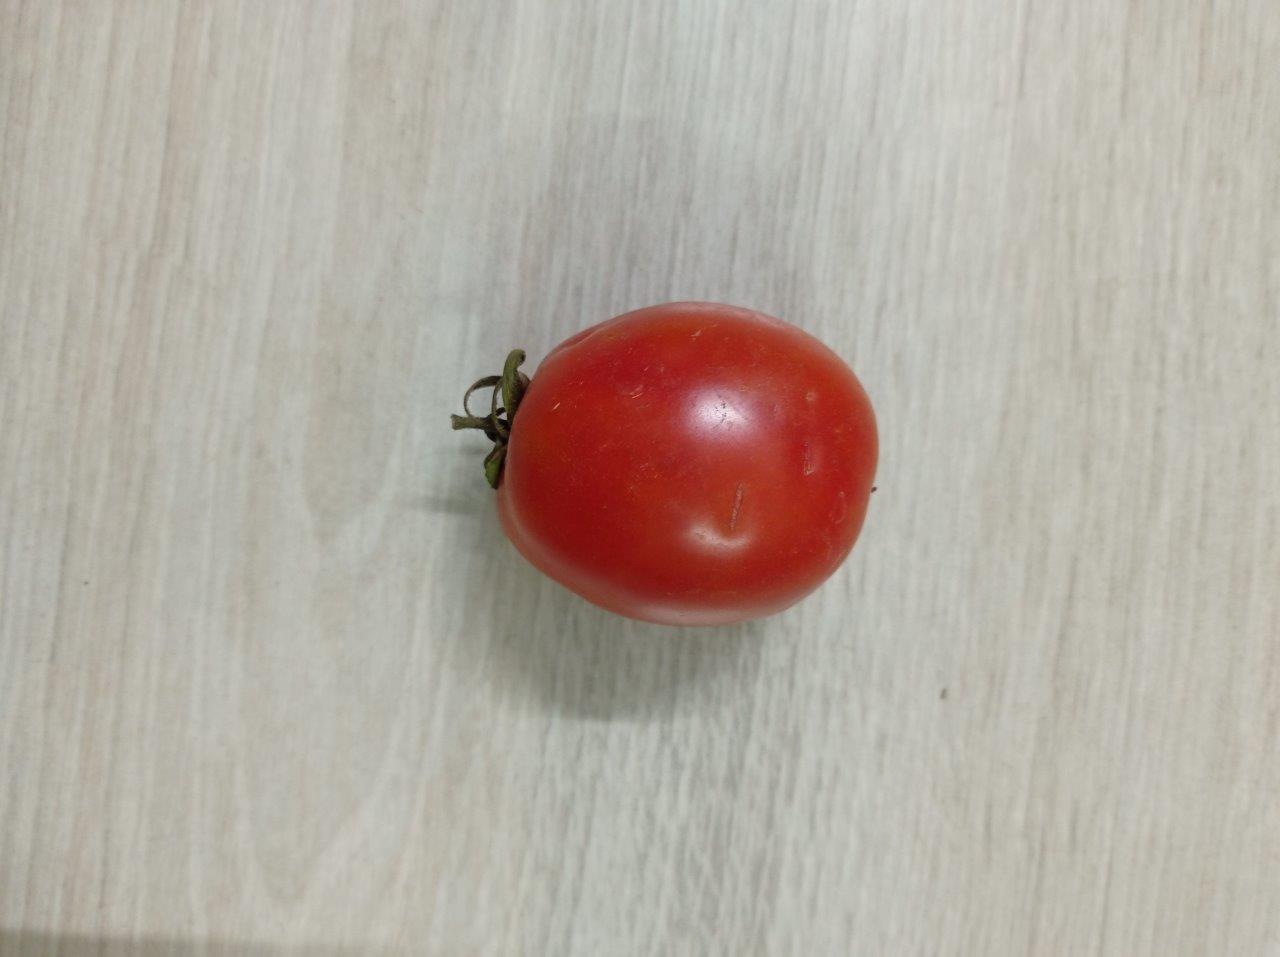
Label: Fresh